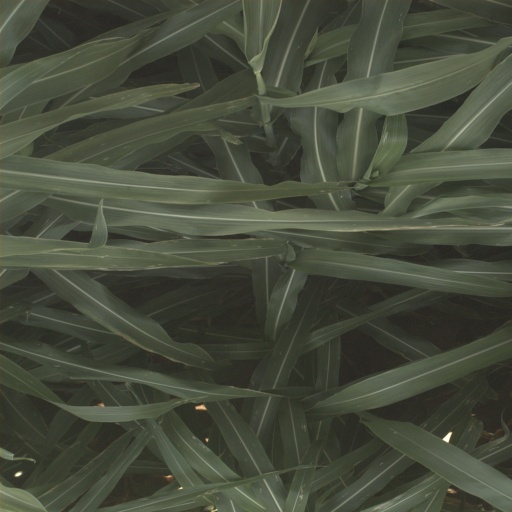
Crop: sorghum